El-Ouali Mustapha Sayed

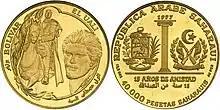
1997, 40000 Pesetas coin.

El-Ouali image appears on 2 Gold coins of 40,000 Sahrawi Pesetas of Western Sahara minted in 1997. One-coin weighs 15.5 grams, purity 900 out of 1,000, Mintage: 90 Pieces, the other coin weighs 15.52 grams, purity 999 out of 1,000, Mintage: 10 Pieces has a Proof quality. Both coins depict El-Ouali alongside of Simon Bolivar and were minted to commemorate 15 years of friendship between Western Sahara and Venezuela.